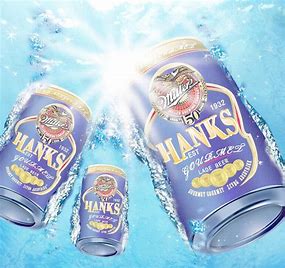
Label: metal